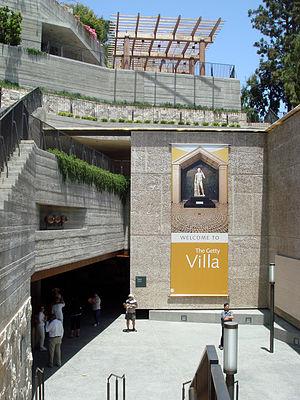
La Villa Getty est un musée américain consacré aux collections d'antiquités, fondé en 1974 par le magnat de la finance et du pétrole J. Paul Getty.